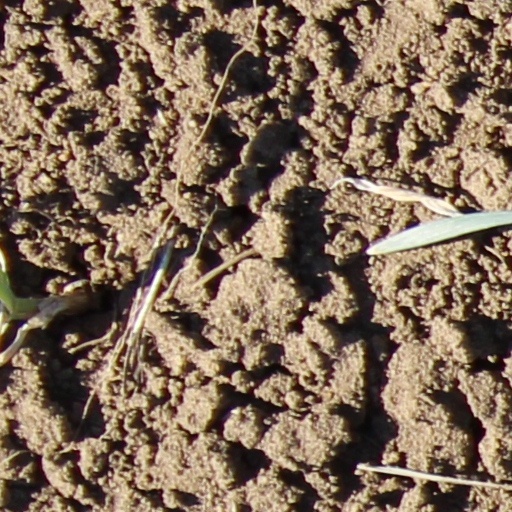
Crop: wheat